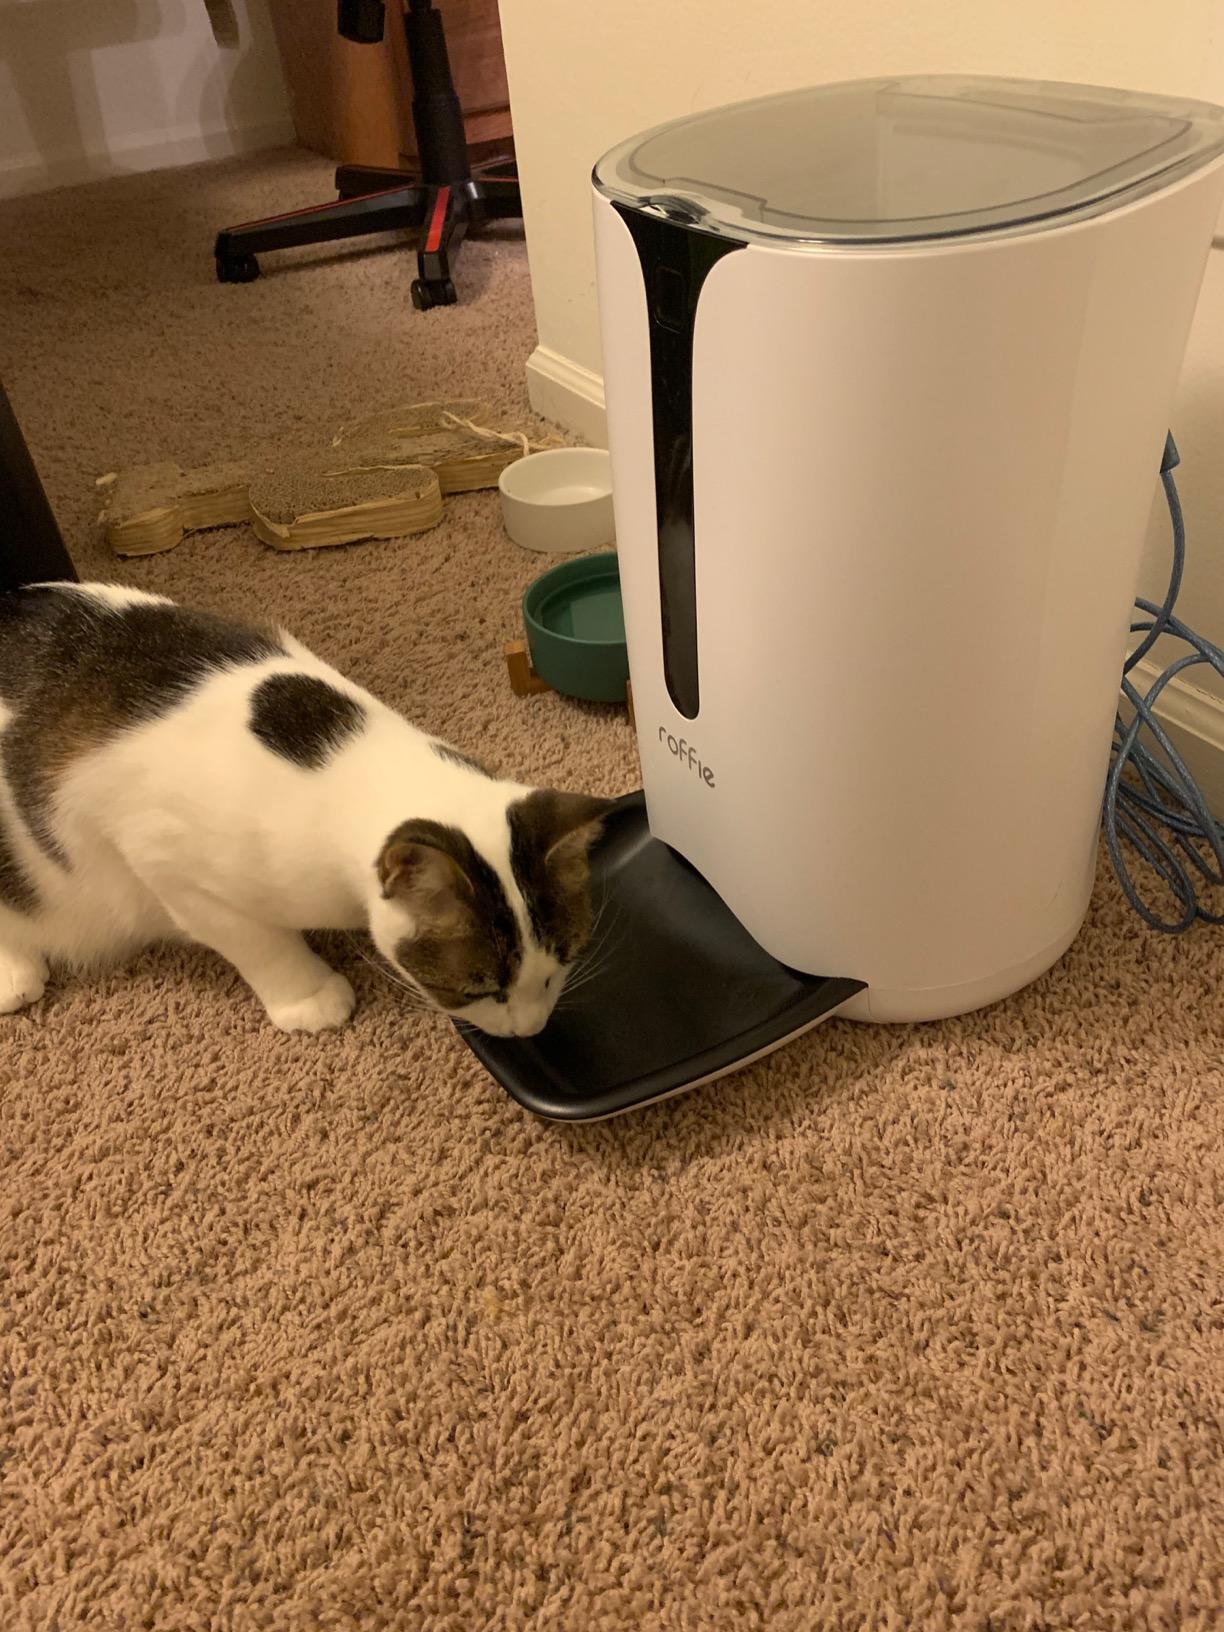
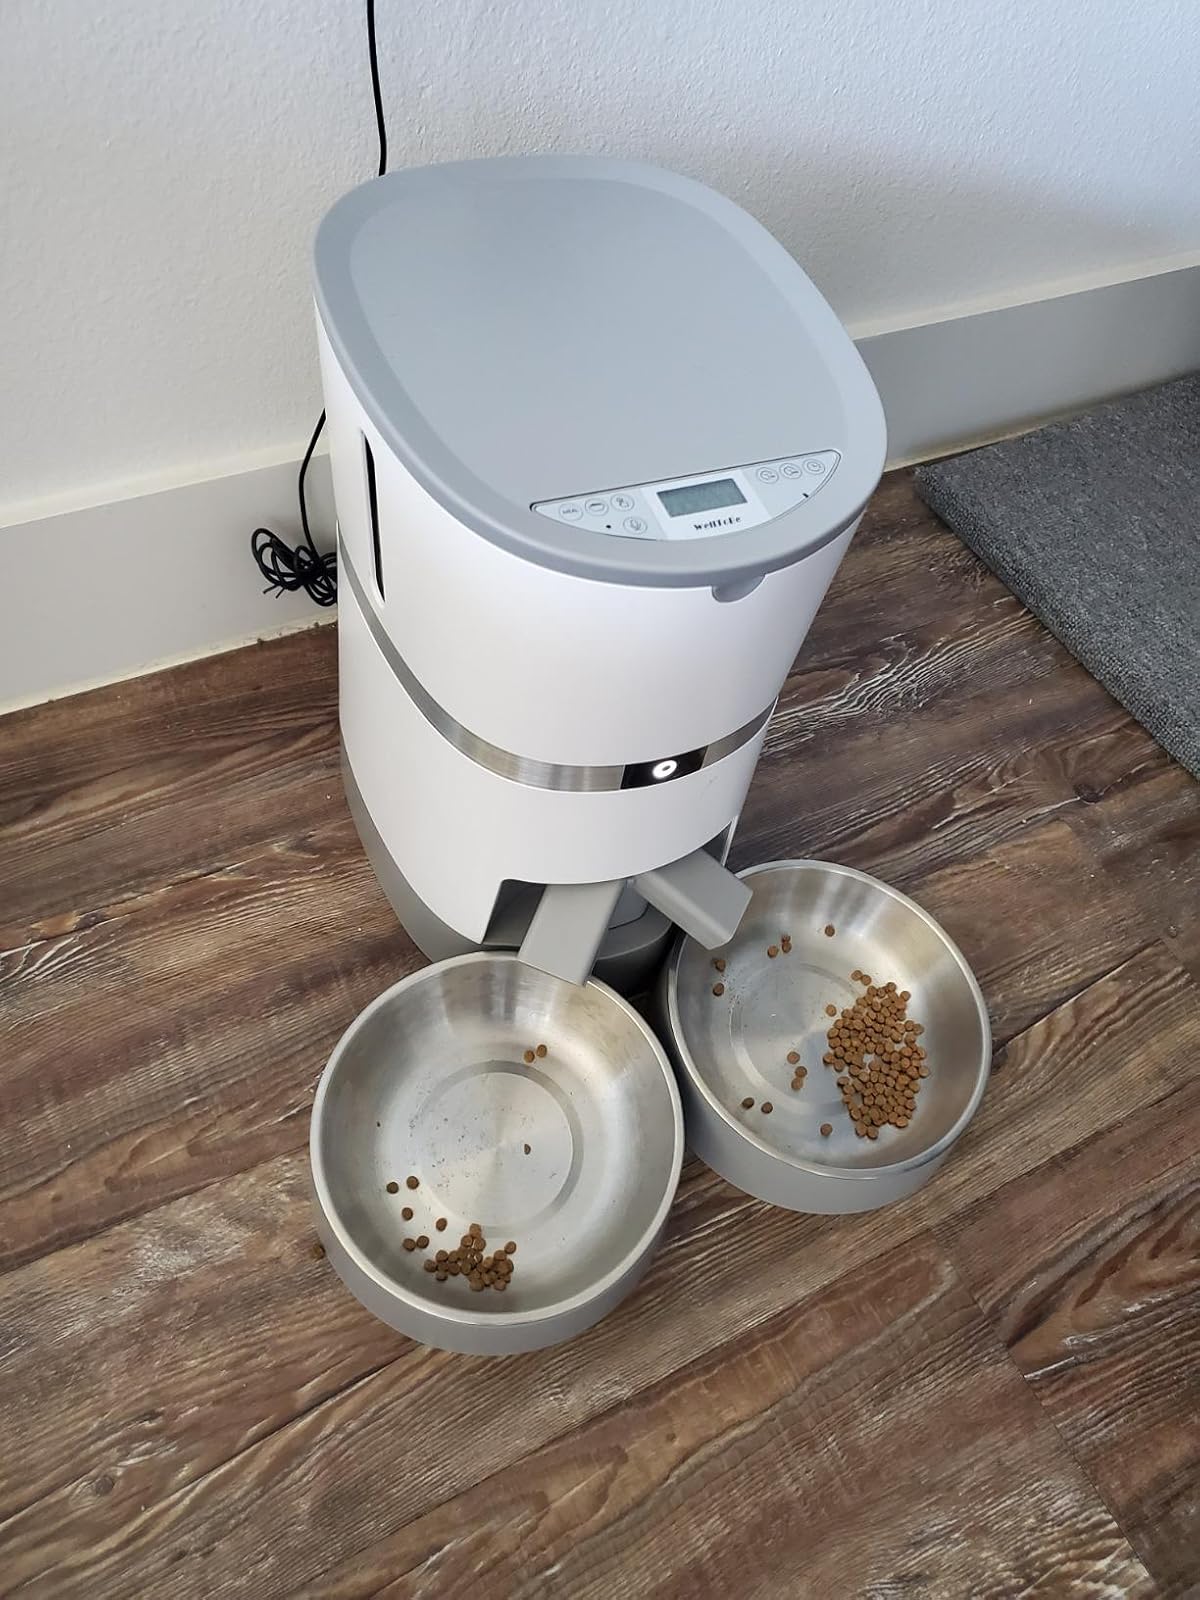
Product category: items_feeder
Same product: no